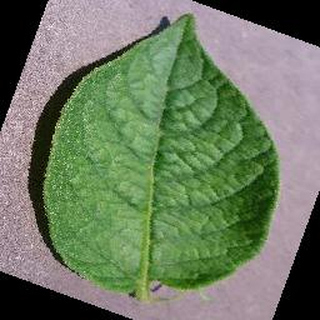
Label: healthy_potato